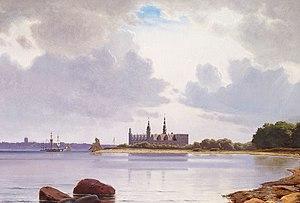
Emil Carlsen, né le 19 octobre 1853 à Copenhague au Danemark et décédé le 2 janvier 1932 à New York dans l'État de New York aux États-Unis, est un professeur et un peintre impressionniste dano-américain. Après une enfance et une formation d'architecte à l'Académie royale des beaux-arts du Danemark, il émigre aux États-Unis en 1872. Il se fait connaître comme peintre pour ses natures mortes, et, plus tardivement dans sa carrière, pour ses paysages et marines de la région de la Nouvelle-Angleterre. Professeur émérite, il a notamment enseigné à l'école de l'Institut d'art de Chicago, à la California School of Design du San Francisco Art Institute, à l'Art Student’s League of San Francisco, à l'Académie américaine des beaux-arts et à la Pennsylvania Academy of the Fine Arts au cours de sa carrière.